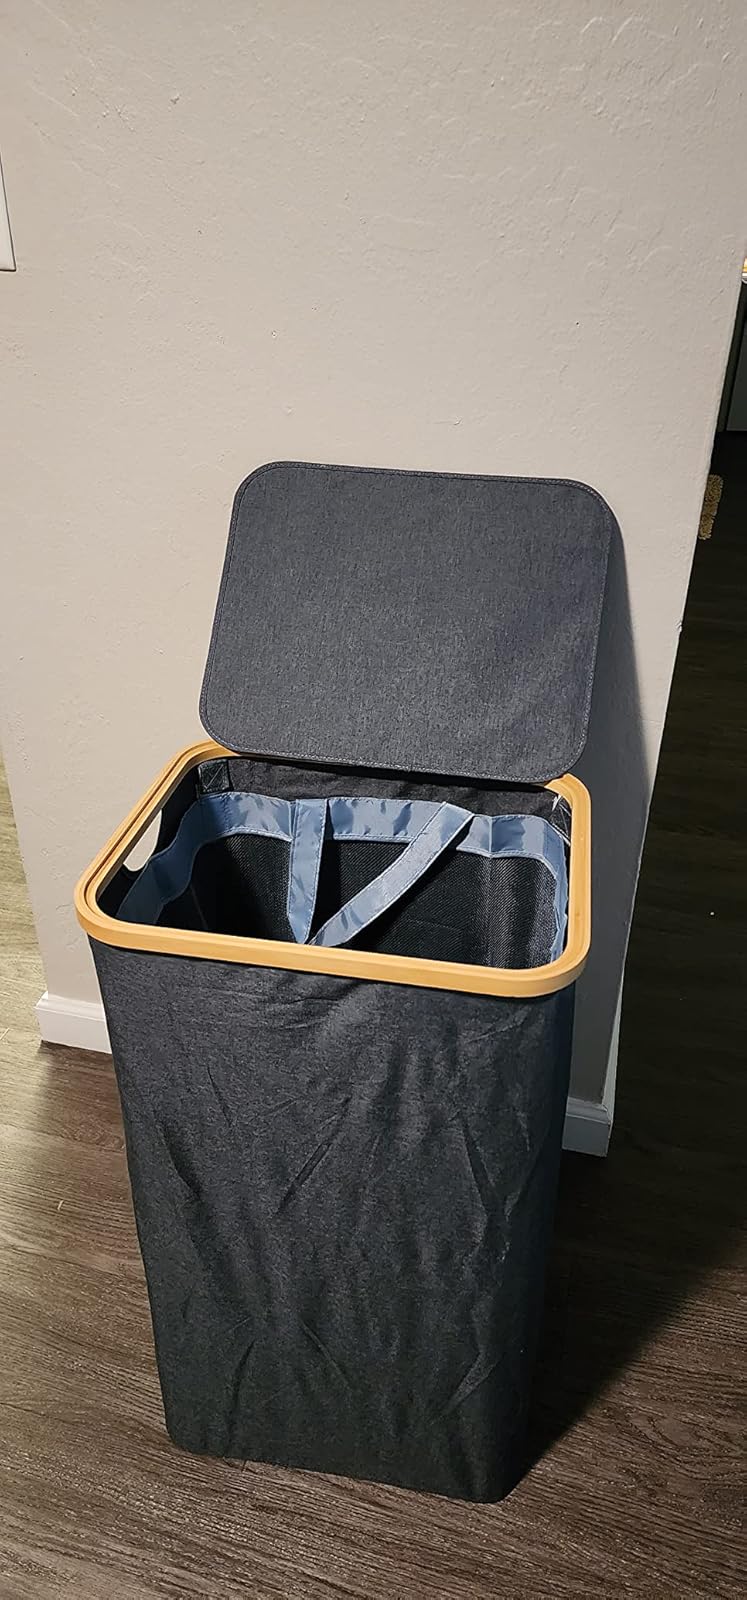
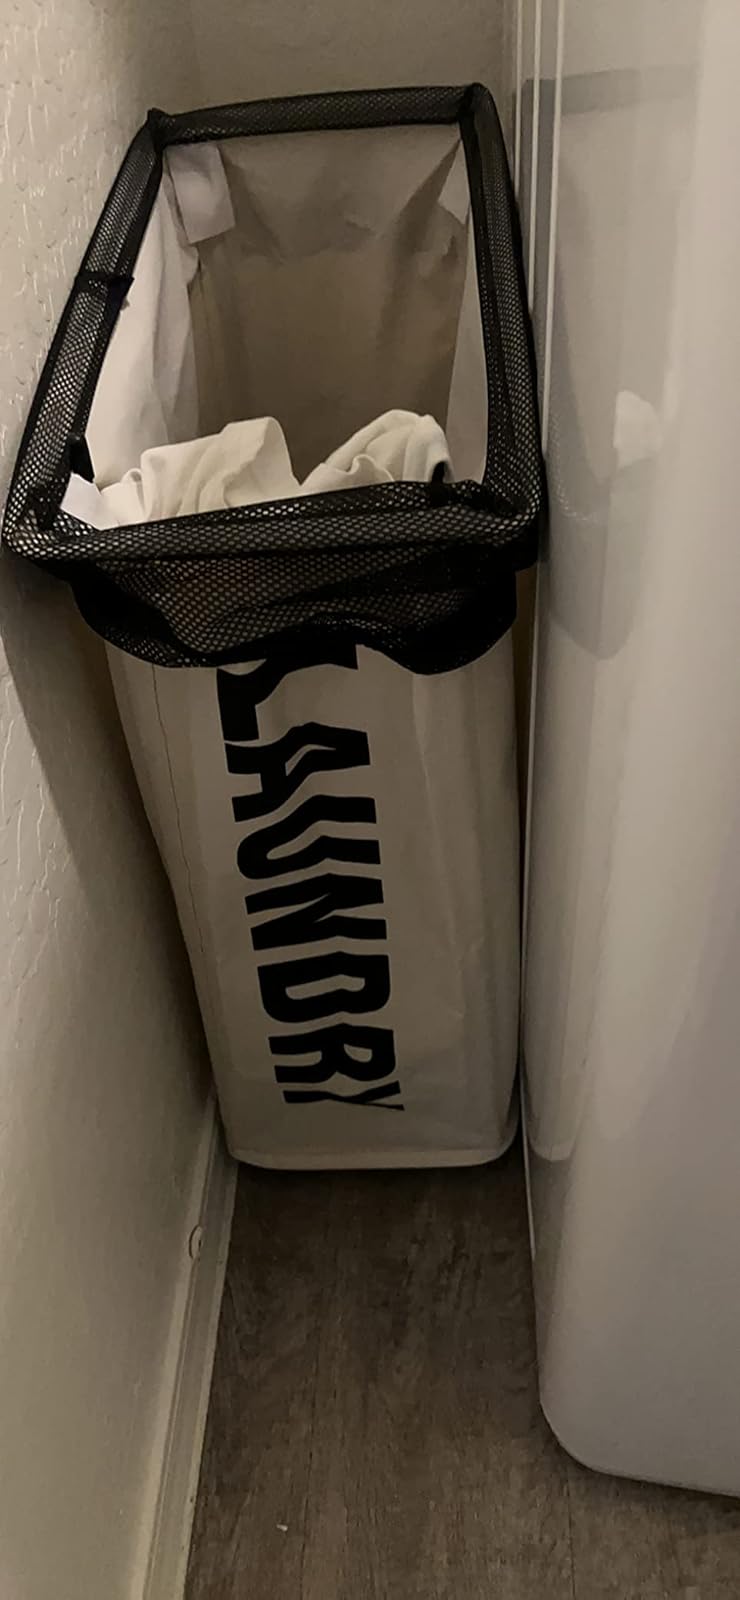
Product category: items_hamper
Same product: no